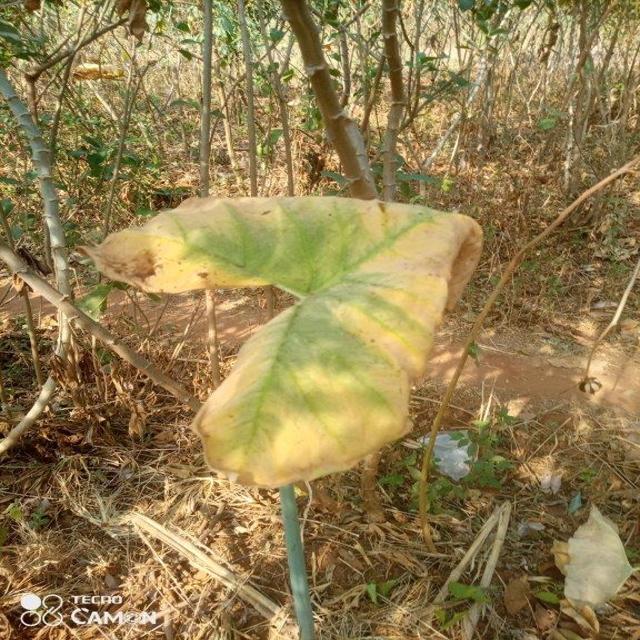
Label: Mid_Blight